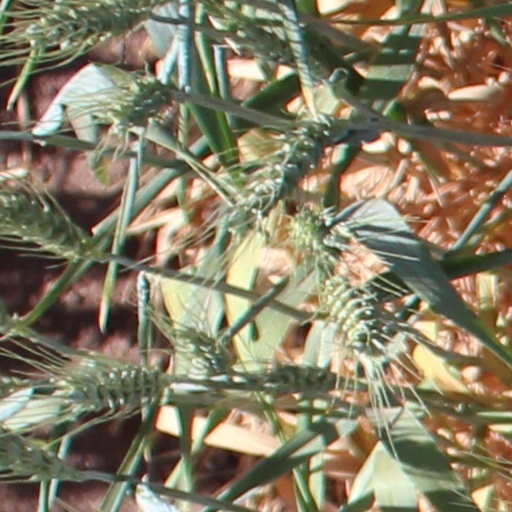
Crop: wheat